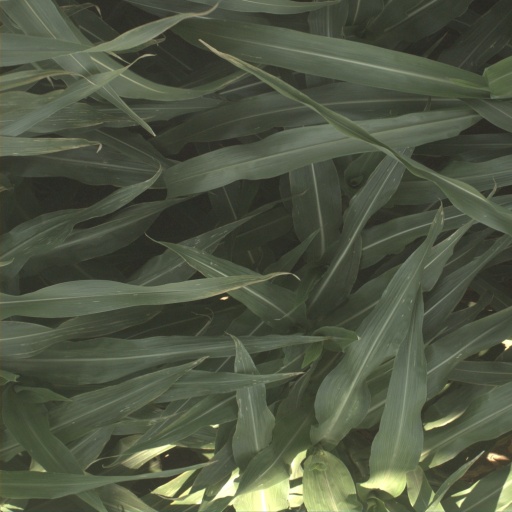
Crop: sorghum